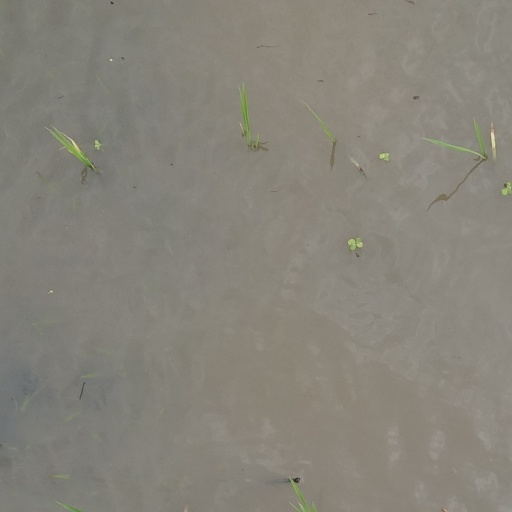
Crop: rice